Madiha Yousri

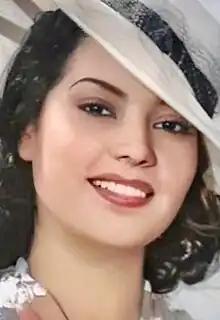
Yousri

Hannouma Habib Khalil Ali (3 December 1921 – 29 May 2018), known professionally as Madiha Yousri, was an Egyptian film and television actress. She starred in dozens of classic Egyptian films over the course of her career, spanning a time of over 50 years. Her work spanned genres from drama to comedy to tragedy. Yousri was also very known for her support to Egypt's president Abdel Fattah el-Sisi and the 26 of July revolution. She was also appointed by late President Hosni Mubarak as a member of the Shura council in 1998.